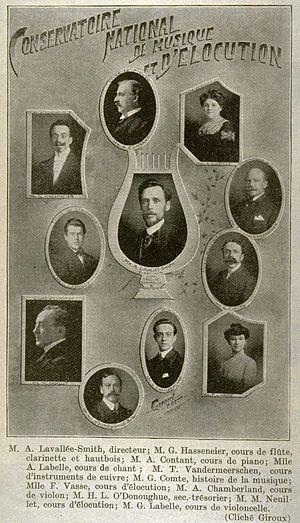
Conservatoire de musique et d'élocution
Louis Alphonse Émile Lavallée-Smith, né le 17 avril 1873 à Berthierville près de Trois-Rivières au Québec et mort le 23 juillet 1912 à Sainte-Agathe-des-Monts, est un compositeur, organiste, marchand de musique et professeur de musique québécois. Il est le fondateur du Premier conservatoire national de Montréal en 1905.
Le conservatoire national de Montréal est une ancienne école de musique, la première du Québec, fondé à Montréal en 1905 et fermé vers 1975. Il resta longtemps affilié à l'Université de Montréal. Depuis 1943, un autre conservatoire musical existe : le conservatoire de musique de Montréal.